Manuel Ignacio Acosta Gutiérrez

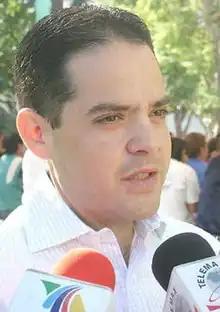

Manuel Ignacio Acosta Gutiérrez (born 4 February 1977) is a Mexican politician from the Institutional Revolutionary Party (PRI). From 2009 to 2012, he served as a federal deputy in the 61st Congress, representing Sonora's fifth district.